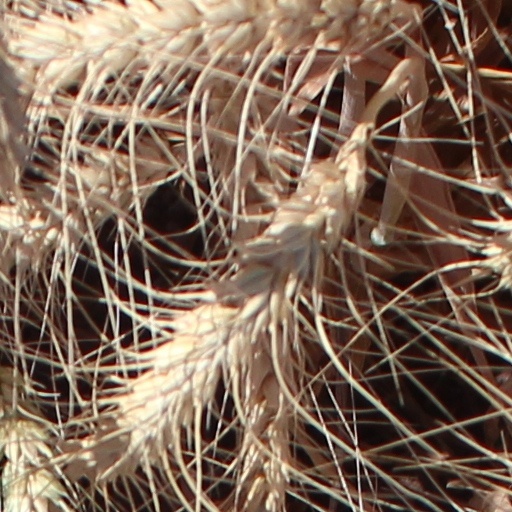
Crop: wheat